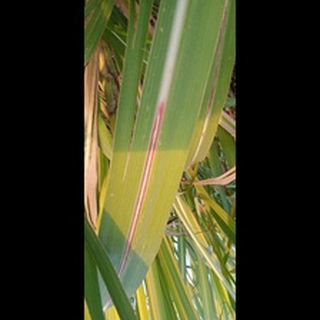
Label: sugarcane_red_rot